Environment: real
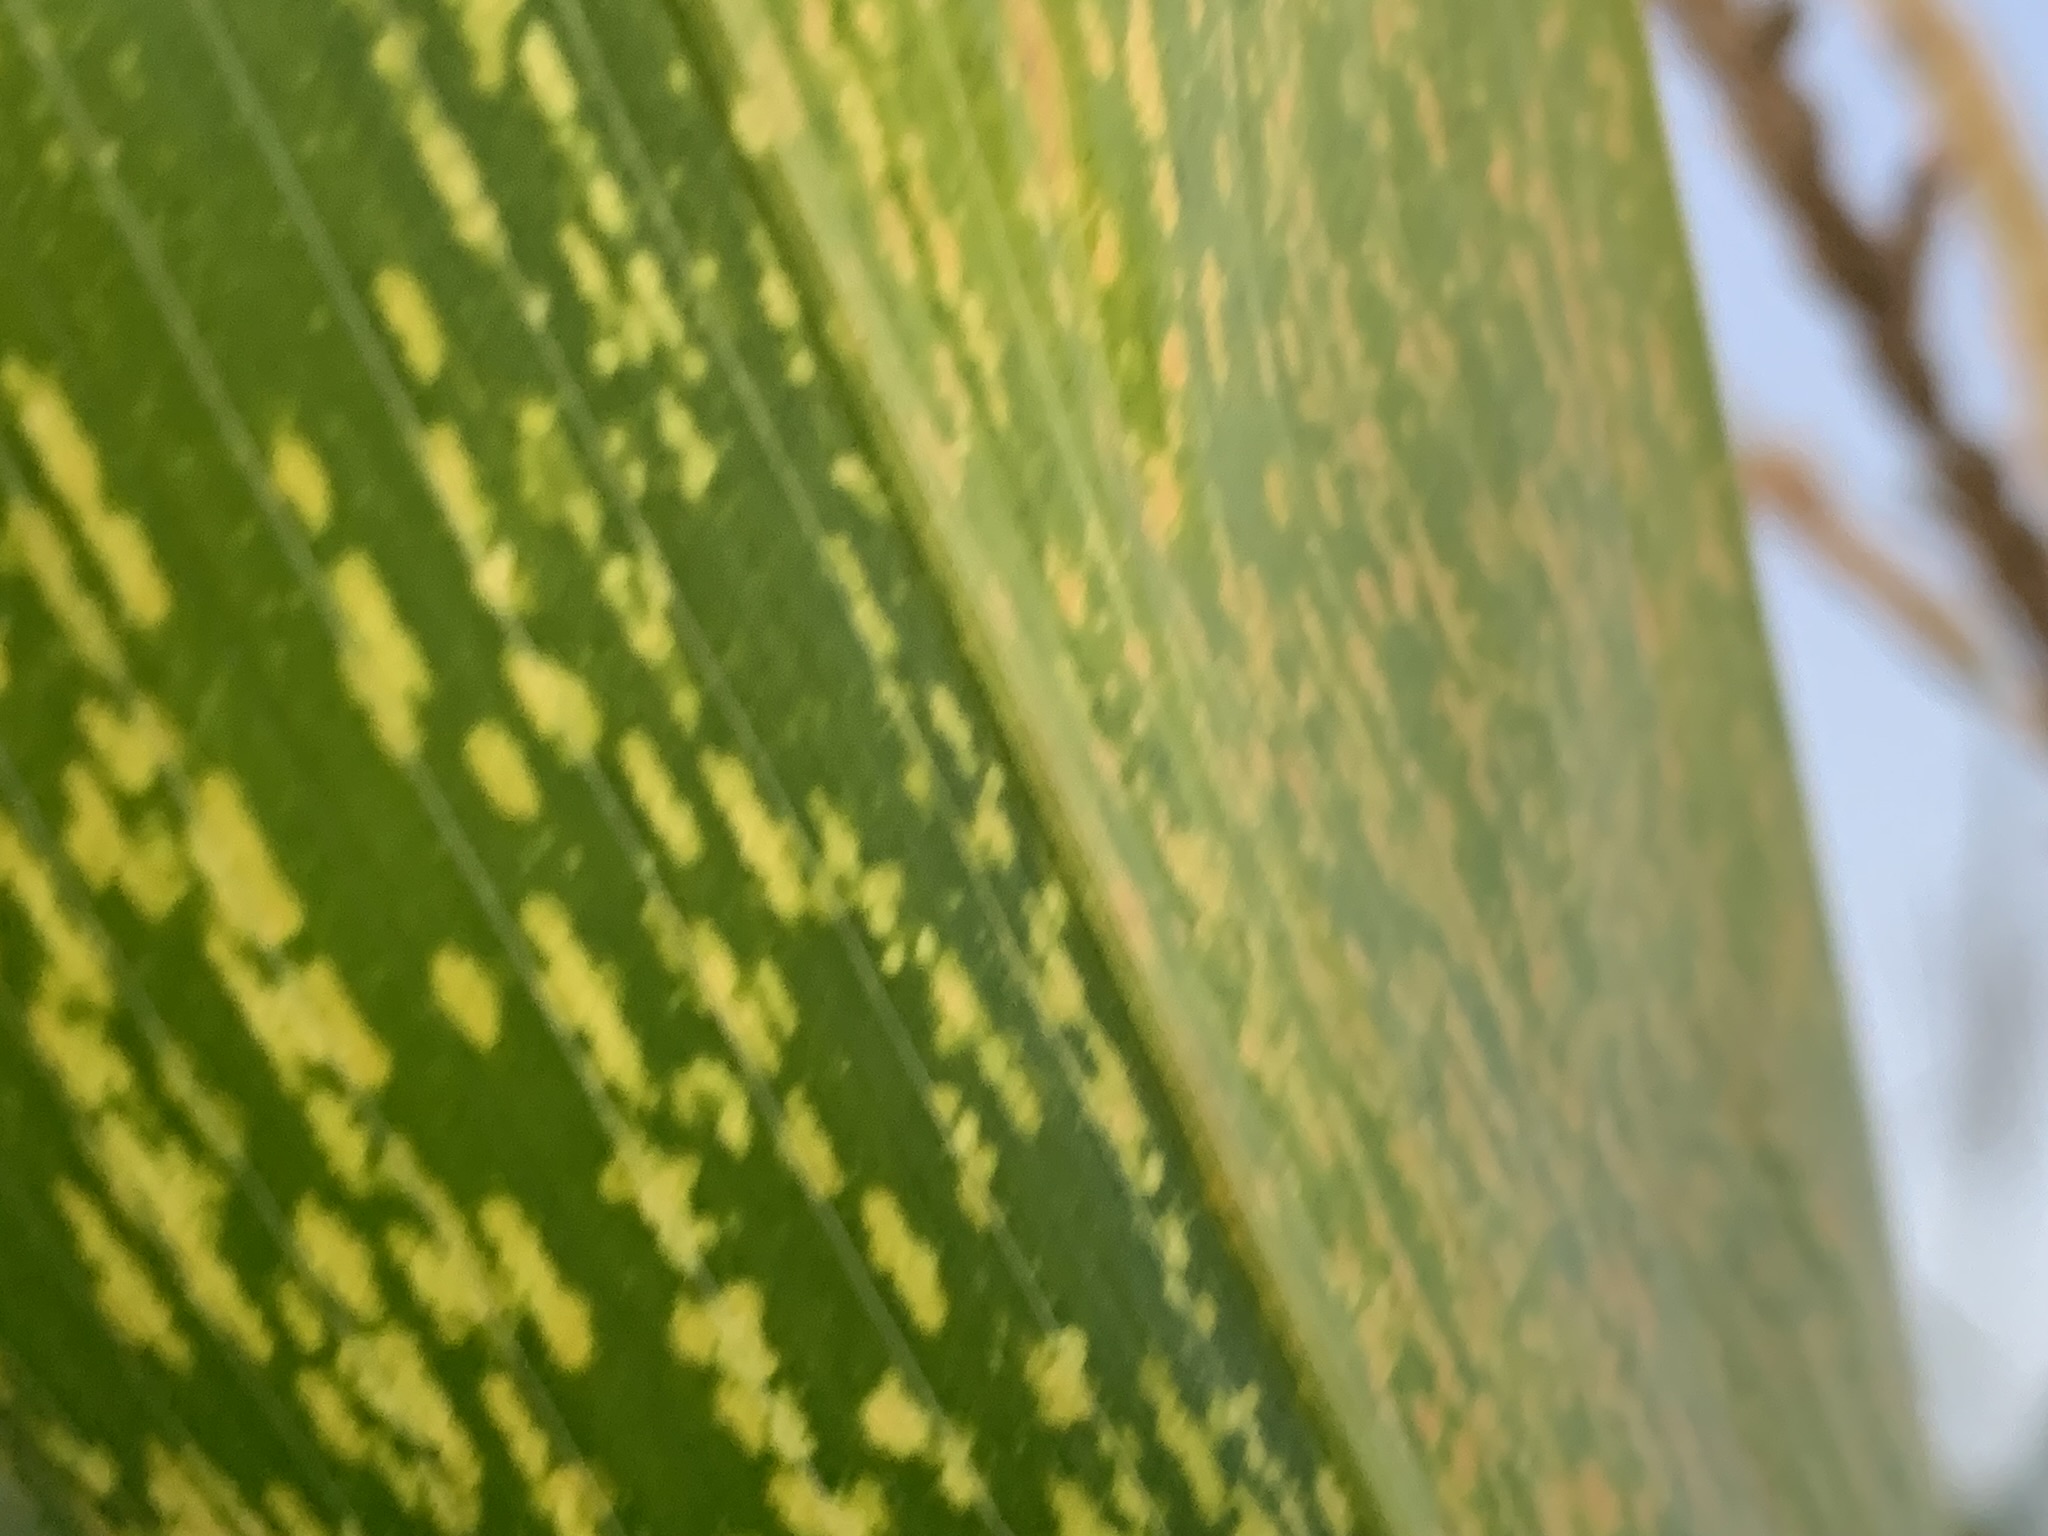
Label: lethal_necrosis